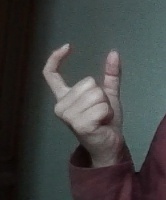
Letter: nun